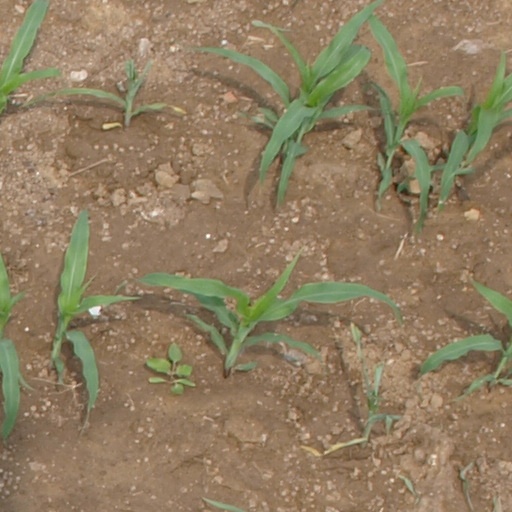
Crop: maize; corn